Héroes Inmortales IX

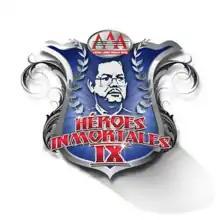
Official logo of Héroes Inmortales IX depicting AAA founder Antonio Peña

Héroes Inmortales IX (Spanish for "Immortal Heroes Nine") was a professional wrestling pay-per-view (PPV) event produced by the Mexican professional wrestling promotion Lucha Libre AAA World Wide (AAA). The event, which commemorated the ninth anniversary of the death of AAA founder Antonio Peña, took place on October 4, 2015, at "Domo San Luis" in San Luis Potosí, San Luis Potosí, Mexico. The six match show was main evented by El Patrón Alberto defending the AAA Mega Championship against Johnny Mundo and also featured the 2015 "Copa Antonio Peña", a match for the AAA World Tag Team Championship and the AAA Reina de Reinas Championship.